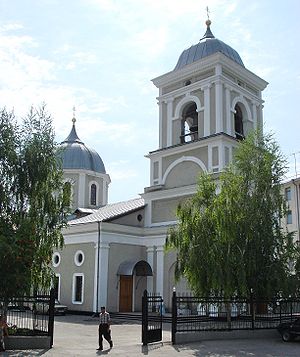
Bender / Mennesker og kultur / Demografi
Katedralen i Bender
Bender også kendt som Bendery og Tighina, er en by i den autonome republik Transnistrien, med et indbyggertal på ca. 97.000. Byen ligger på den højre bred af floden Dnestr i den historiske region Bessarabien og har et administrativt areal på = 97 km².